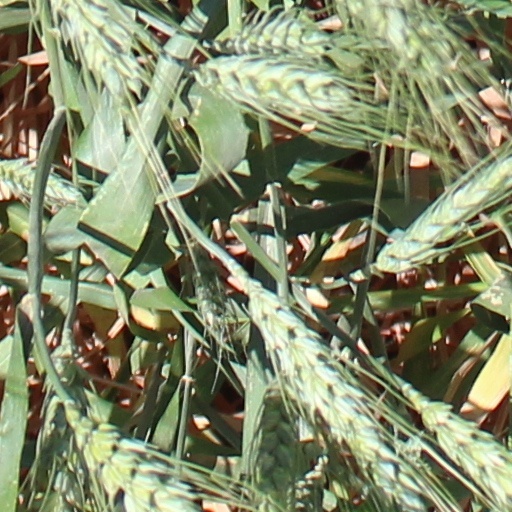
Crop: wheat